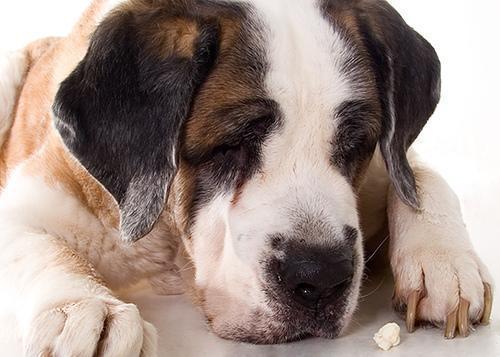
Saint_Bernard